Michael Durant

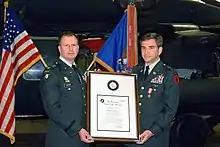
Durant presented with the Honorable Order of St. Michael in 2001

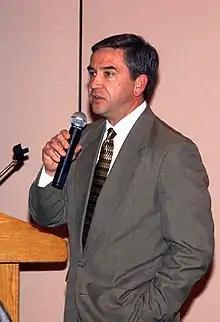
Durant speaks to officers at Tyndall Air Force Base in 2002

In November 1983, Durant was promoted to Warrant Officer 1, following completion of the UH-60 Black Hawk Aviators Qualification Course, and was assigned to the 377th Medical Evacuation Company in Seoul, South Korea. Durant flew over 150 medical evacuation missions in the UH-1 and UH-60 helicopters by 1985. He later moved to the 101st (Division) Aviation Battalion at Fort Campbell, Kentucky. While serving as a Chief Warrant Officer 2, he took the flight instructor's pilot course and conducted air assault missions in the UH-60. Durant joined the 160th Special Operations Aviation Regiment (SOAR) on August 1, 1988. Assigned to D Company, he performed duties as Flight Lead and Standardization Instructor Pilot. He participated in combat operations Prime Chance, Just Cause and Operation Desert Storm, where he was the first U.S. helicopter pilot to shoot at a SCUD missile launcher.